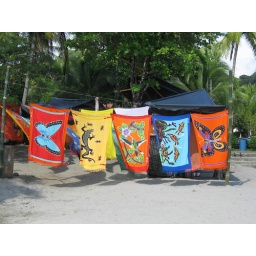
A colorful beach in Costa Rica